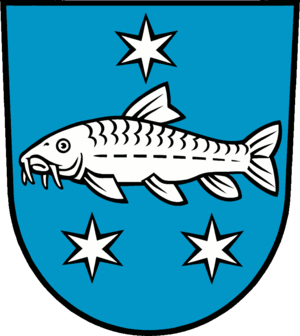
Lübbenau/Spreewald
Coat of arms of Lübbenau/Spreewald
Lübbenau/Spreewald siden 1. januar 1998, tidligere Lübbenau, er en by i Landkreis Oberspreewald-Lausitz i den tyske delstat Brandenburg, omkring 80 km sydøst for Berlin. Lübbenau ligger i Niederlausitz.